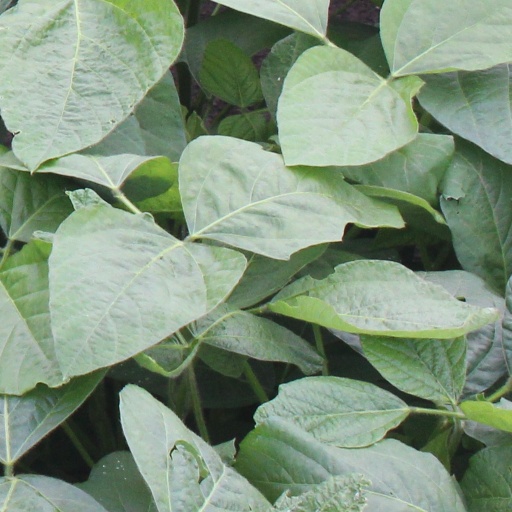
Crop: soybean